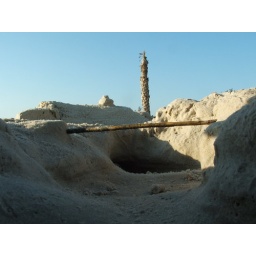
Tried my best to get a sense of what it would be like to be in this sand castle I found.